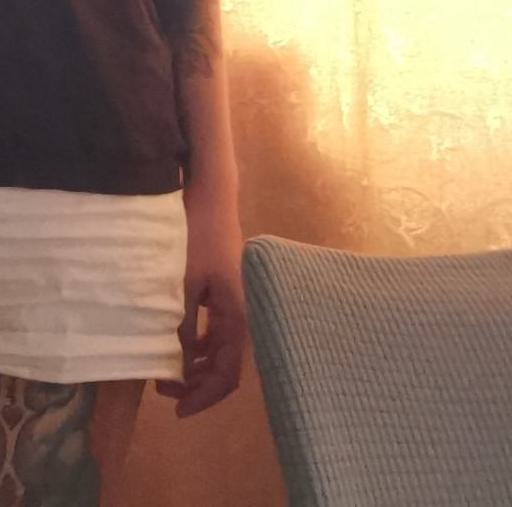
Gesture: no_gesture